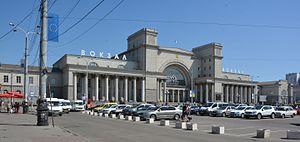
La gare de Dnipro est une gare ferroviaire ukrainienne située sur le territoire de la ville de Dnipro capitale de l'Oblast de Dnipropetrovsk.